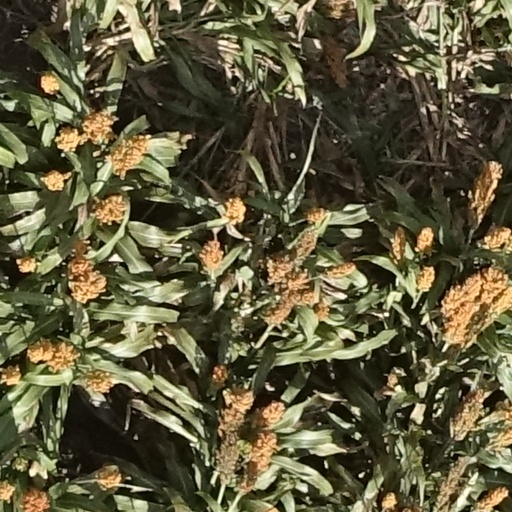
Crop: sorghum